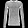
Label: Pullover